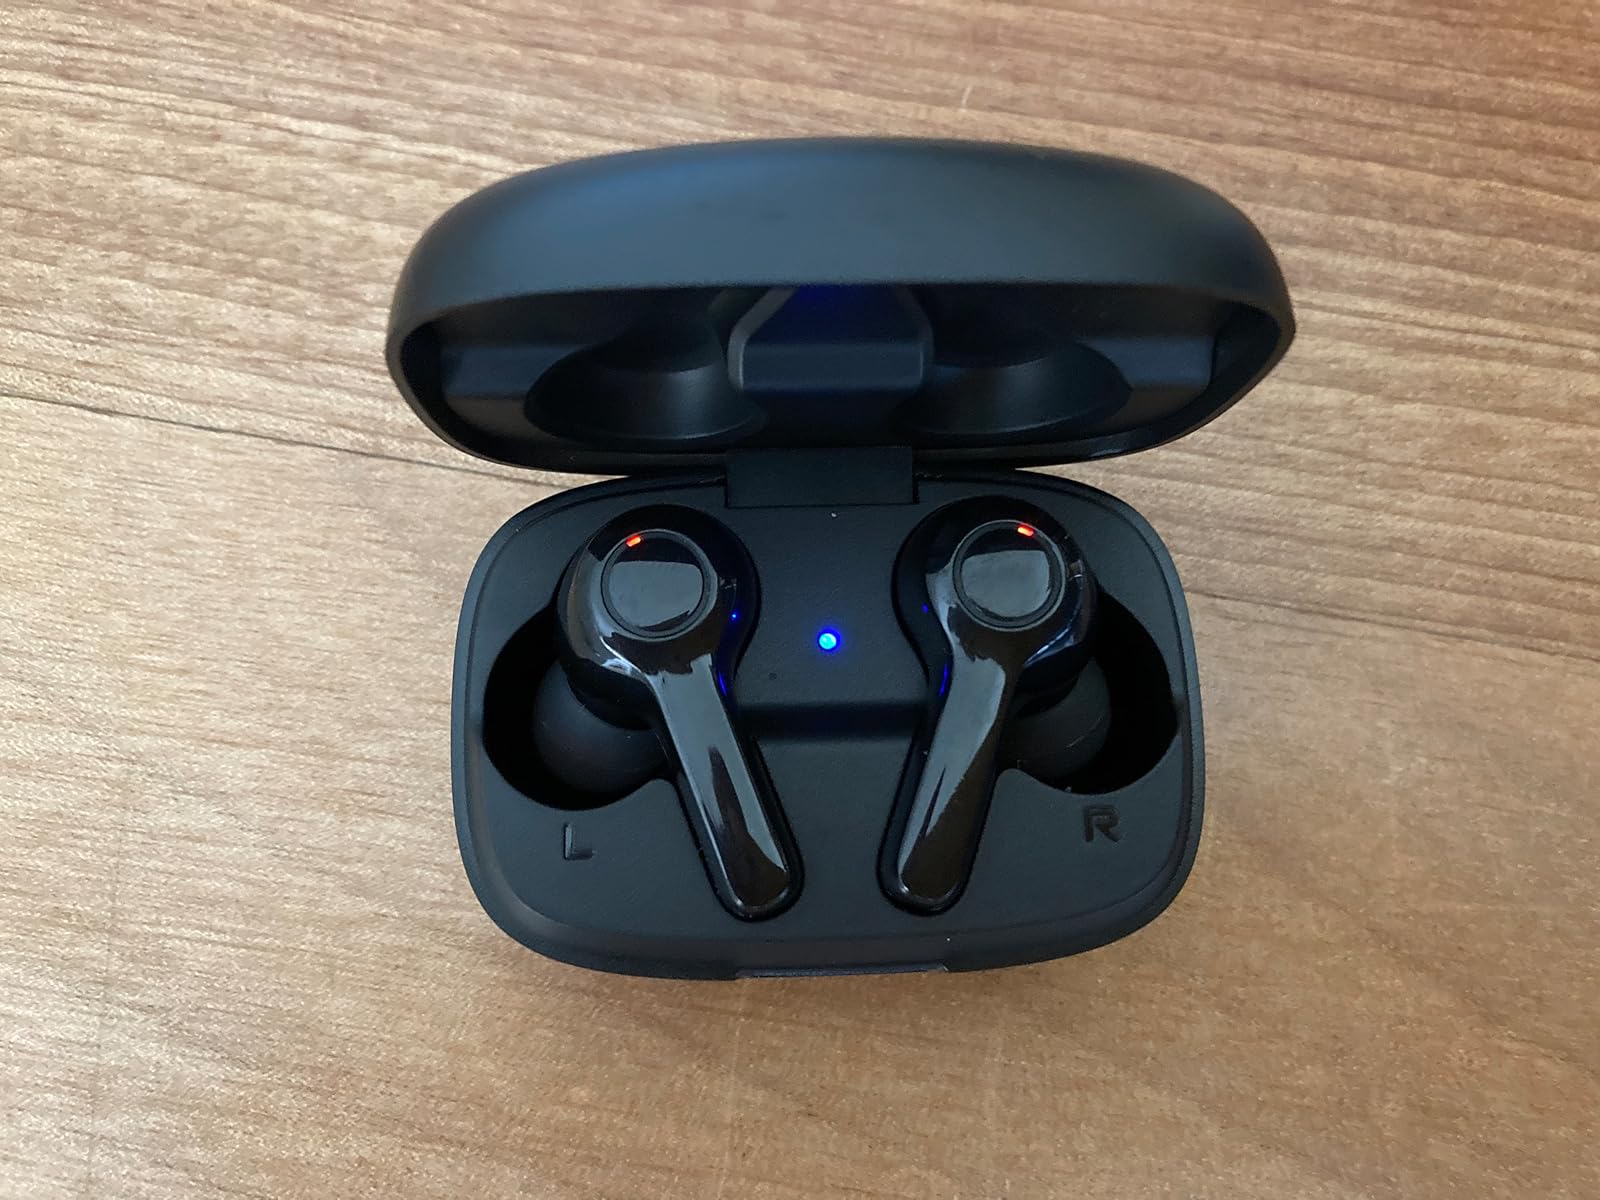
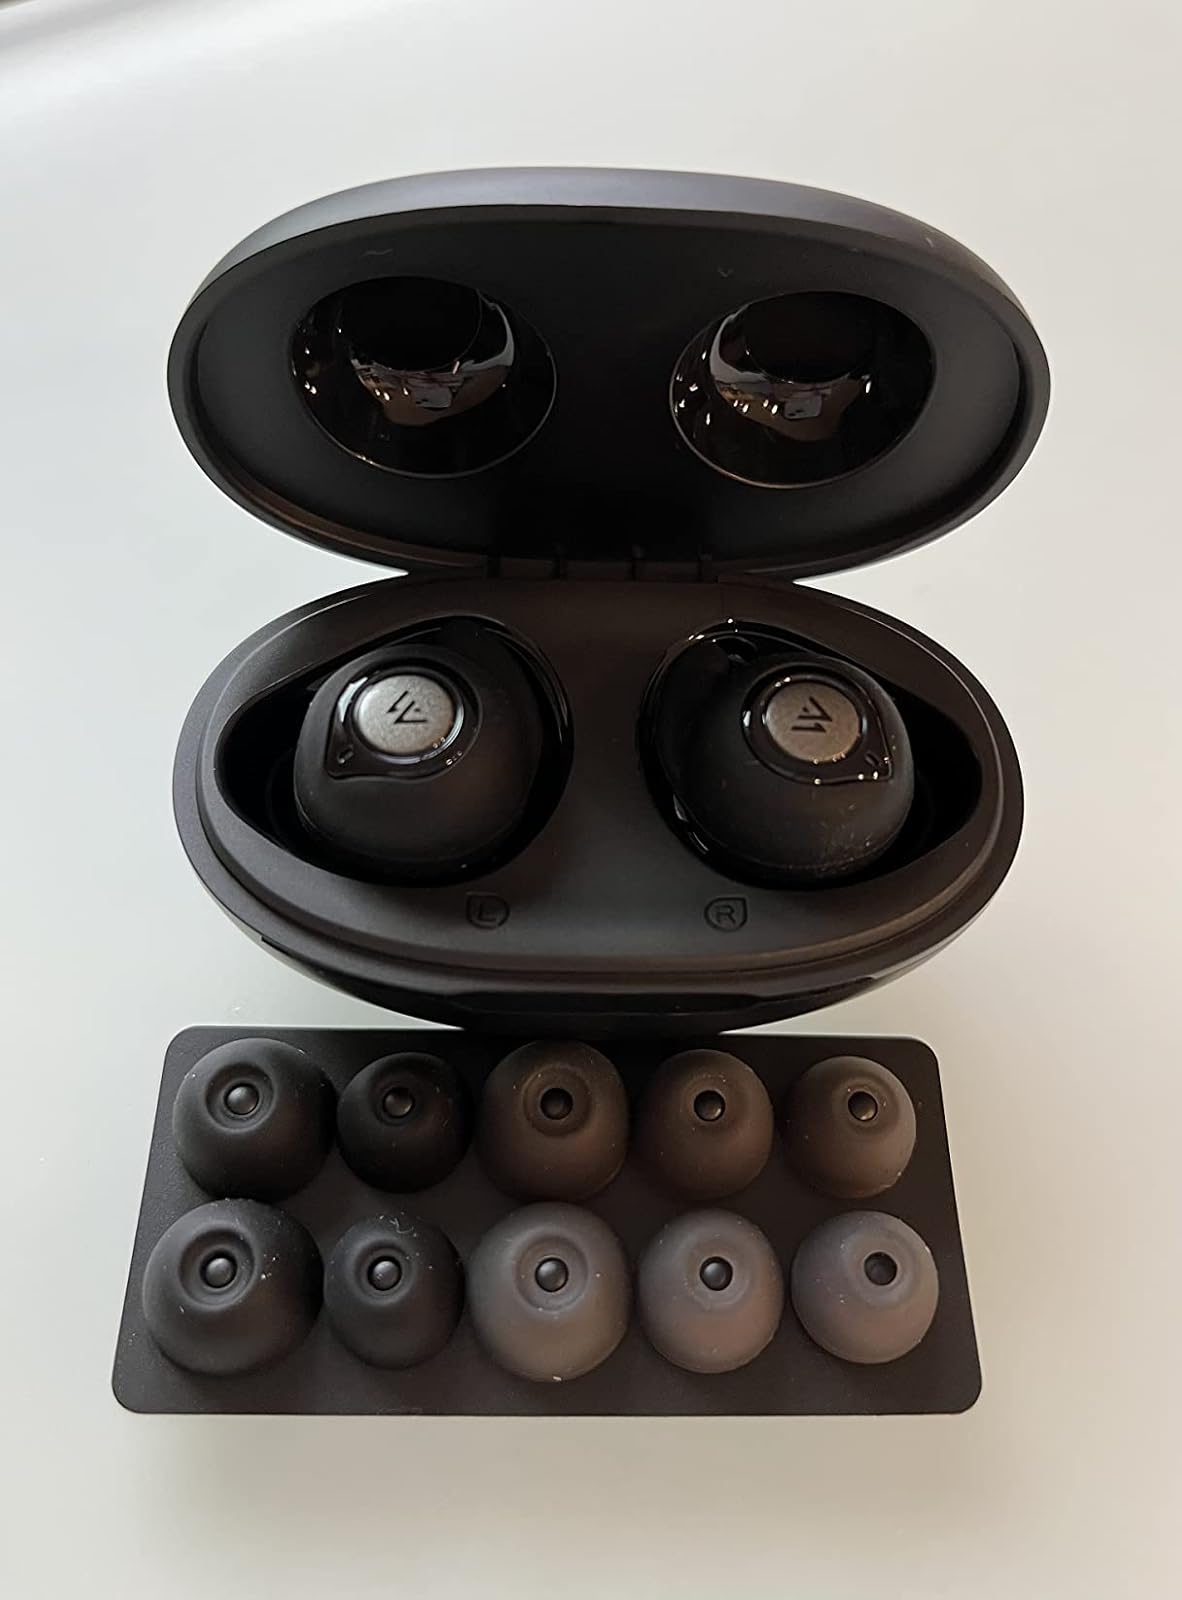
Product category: earbuds
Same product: no